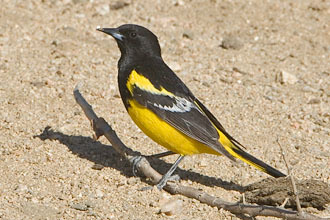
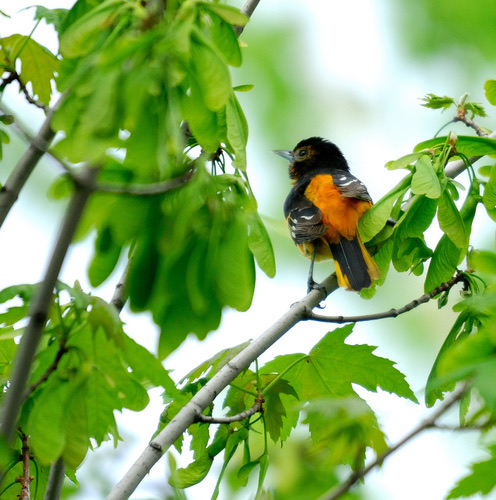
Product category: misc
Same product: yes